Oyonnax Rugby

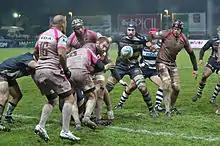
Oyonnax and Sale Sharks at Stade Charles-Mathon in 2013

They were founded in 1909 as "Club Sportif Oyonnaxien" and were renamed "Union Sportive Oyonaxienne" in 1940, as sports clubs were forced to unite by the Vichy régime. Oyonnax played in the regional leagues until 1967 when they joined the First Division (64 clubs). They were relegated to the lower divisions a few years later and bounced back to Group B of the First Division (the Second Division in fact) in 1988. Finally, in 2003 they reached the Fédérale 1 final and although they went down to Limoges (18-20), they moved on to the professional Pro D2. In the 2012/13 season, they won Pro D2 and were promoted to the top-flight Top 14. They were repromoted after 2016/17, having been relegated the previous season.